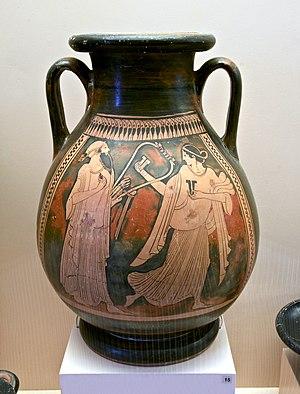
Face A d'une Pélikè attique rouge, représentant un homme avec une lyre et une femme avec des sortes de castagnettes. Trouvé dans la tombe d'un enfant.
Le Musée archéologique de Rhodes est un musée situé dans la cité médiévale de Rhodes. Il contient diverses collections de pièces archéologiques de l'île de Rhodes.